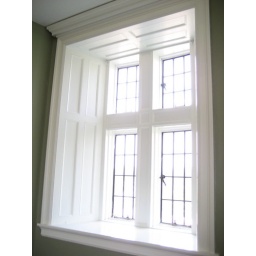
Cool window in the castle upstairs.